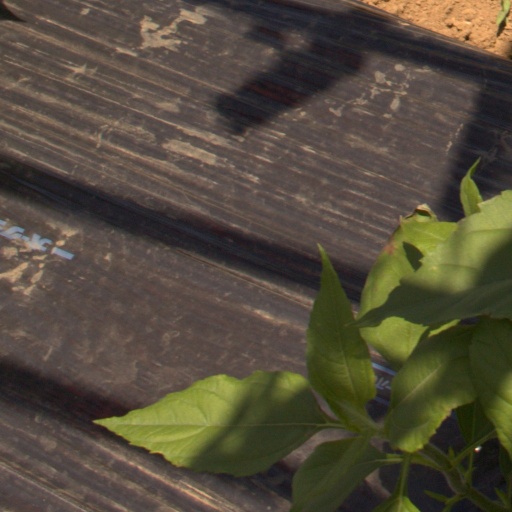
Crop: Jerusalem artichoke